Ehrenfried Walther von Tschirnhaus

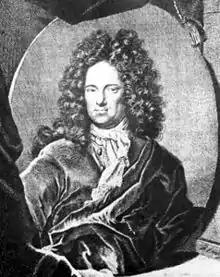
Portrait by

Ehrenfried Walther von Tschirnhaus or Tschirnhauß (10 April 1651 – 11 October 1708) was a German mathematician, physicist, physician, and philosopher. He introduced the Tschirnhaus transformation and is considered by some to have been the inventor of European porcelain, an invention long accredited to Johann Friedrich Böttger but others claim porcelain had been made by English manufacturers at an even earlier date.